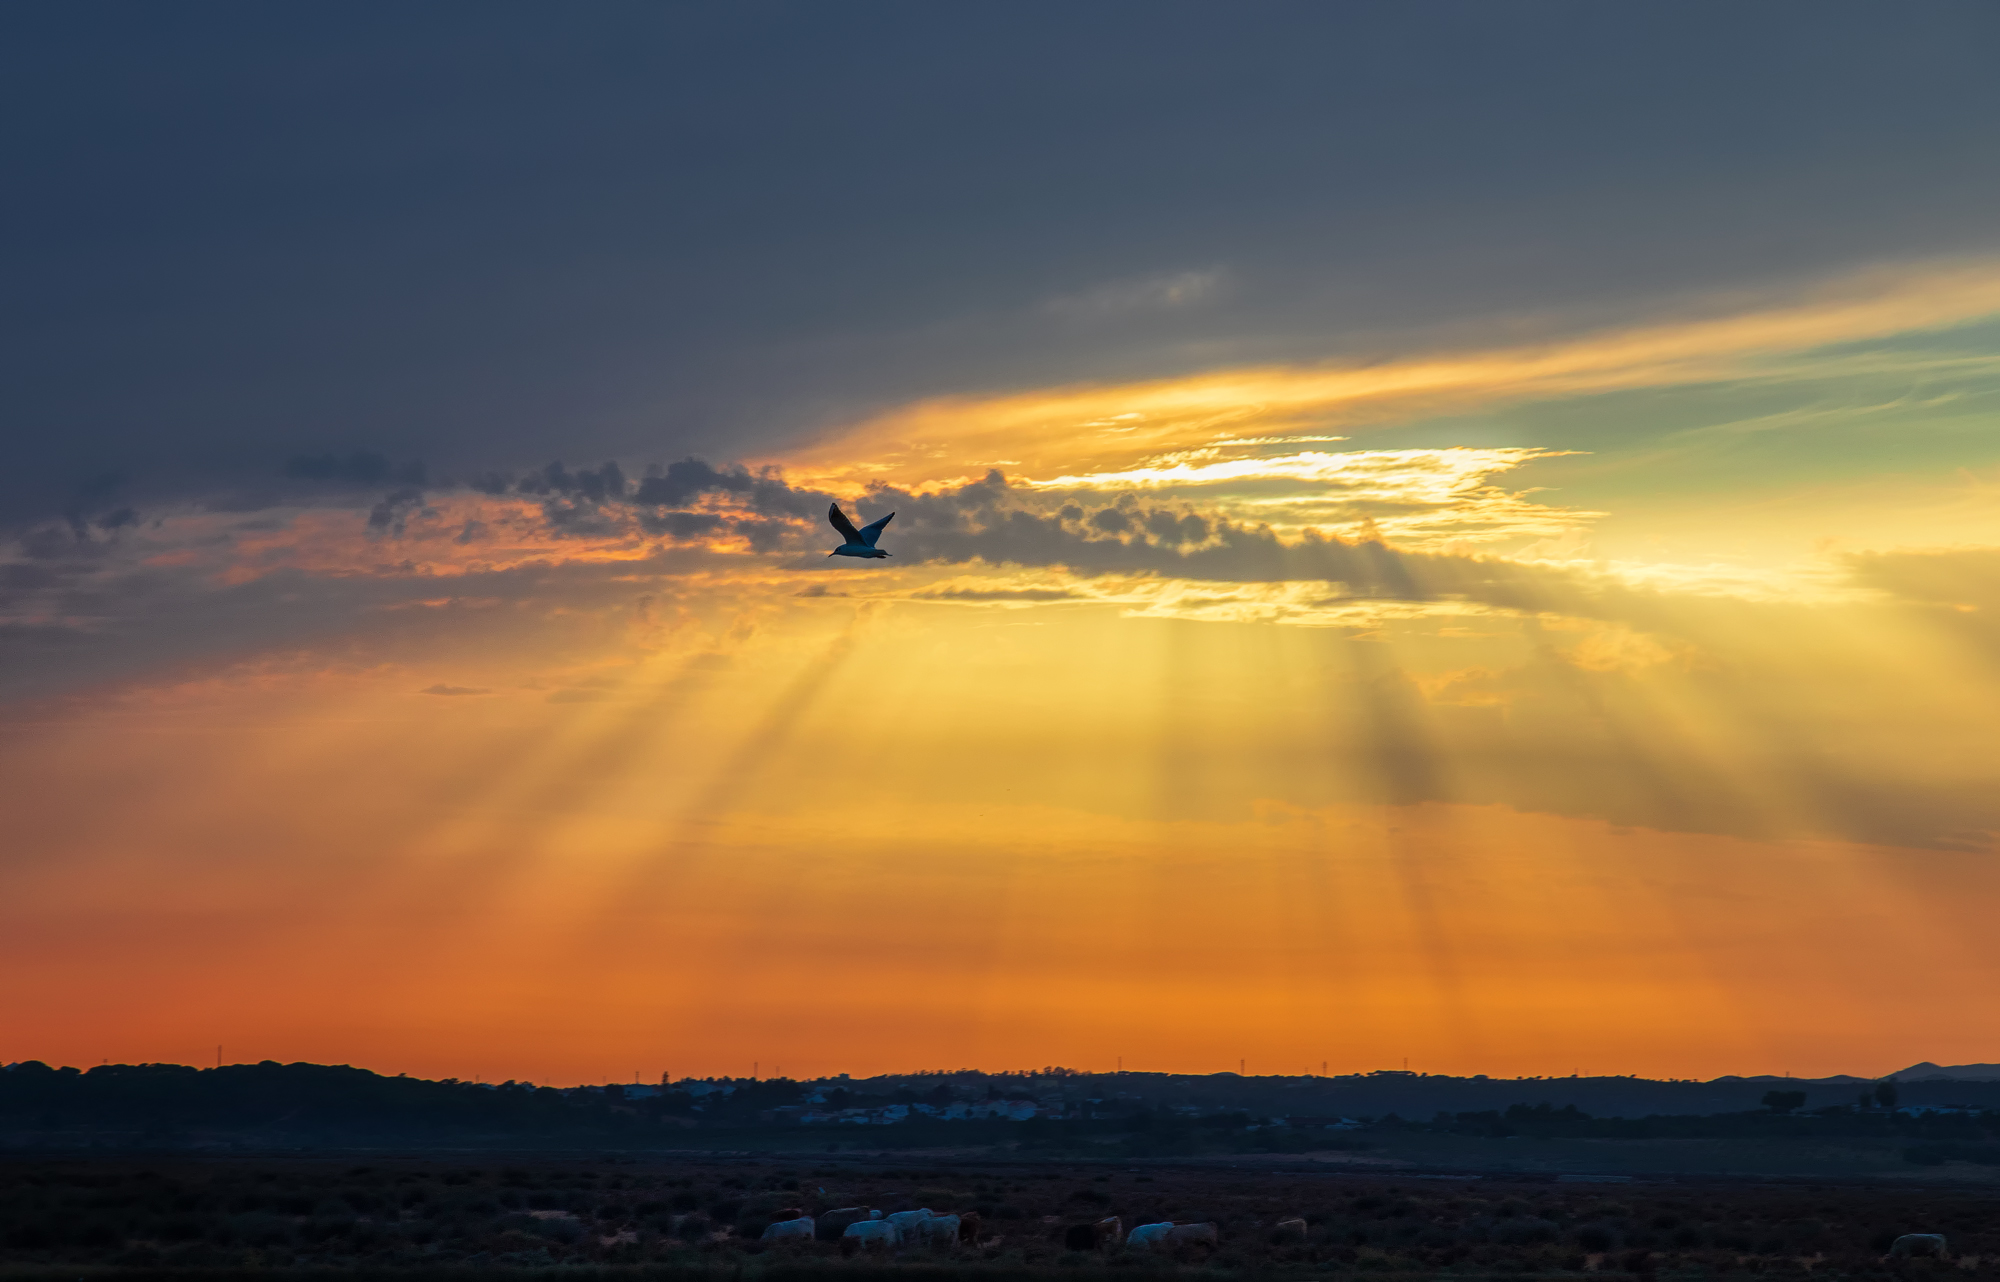
sun, cloud, sky, atmosphere, daytime, afterglow, nature, natural landscape, dusk, orange, sunlight, sunset, sunrise, red sky at morning, cumulus, horizon, astronomical object, morning, tree, plain, landscape, grassland, calm, heat, hill, field, meteorological phenomenon, evening, dawn, prairie, city, ocean, reflection, sound, wing, wildlife, coast, reservoir, winter, air travel, road, aircraft, wind wave, wave, night, sea, airplane, loch, grass, backlighting